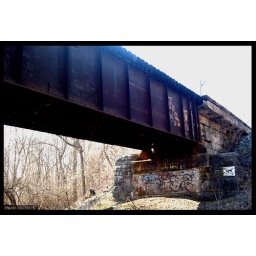
a secluded train bridge in brownsburg indiana.